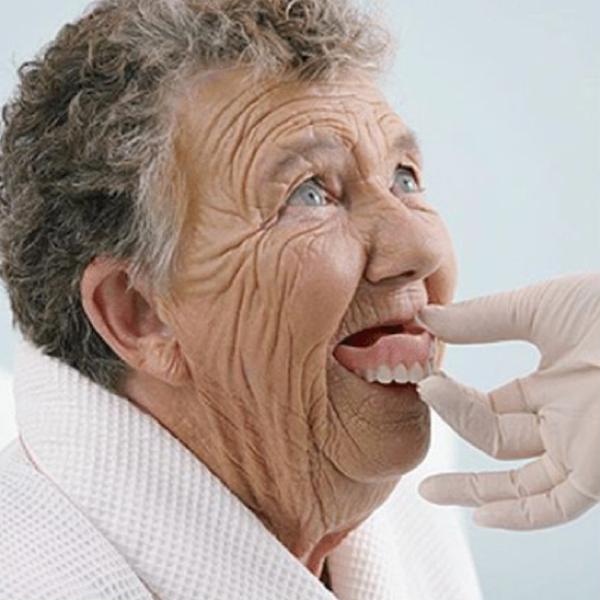
回答: よくできたなーえらいなー♪ご褒美だぞ